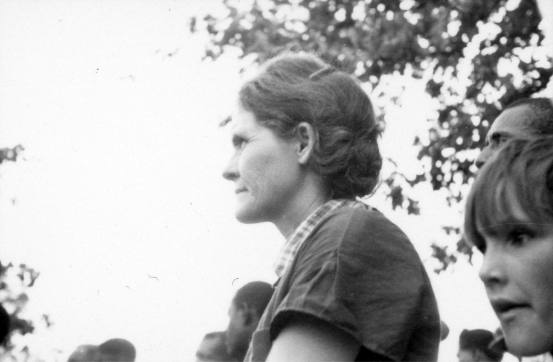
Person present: Yes